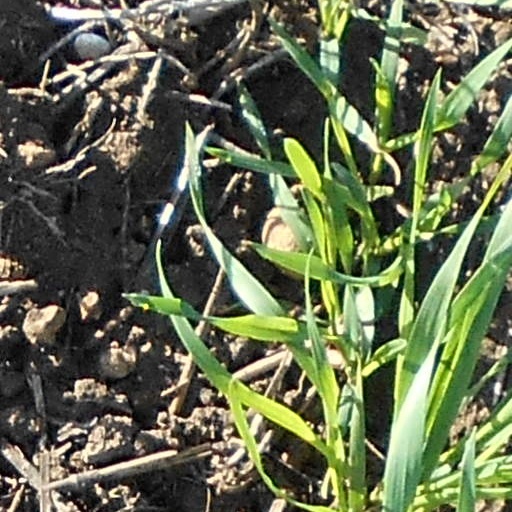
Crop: wheat